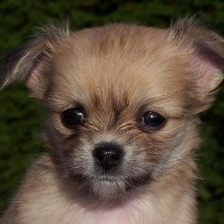
Label: animals